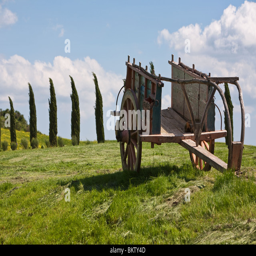
an old cart outside a farm